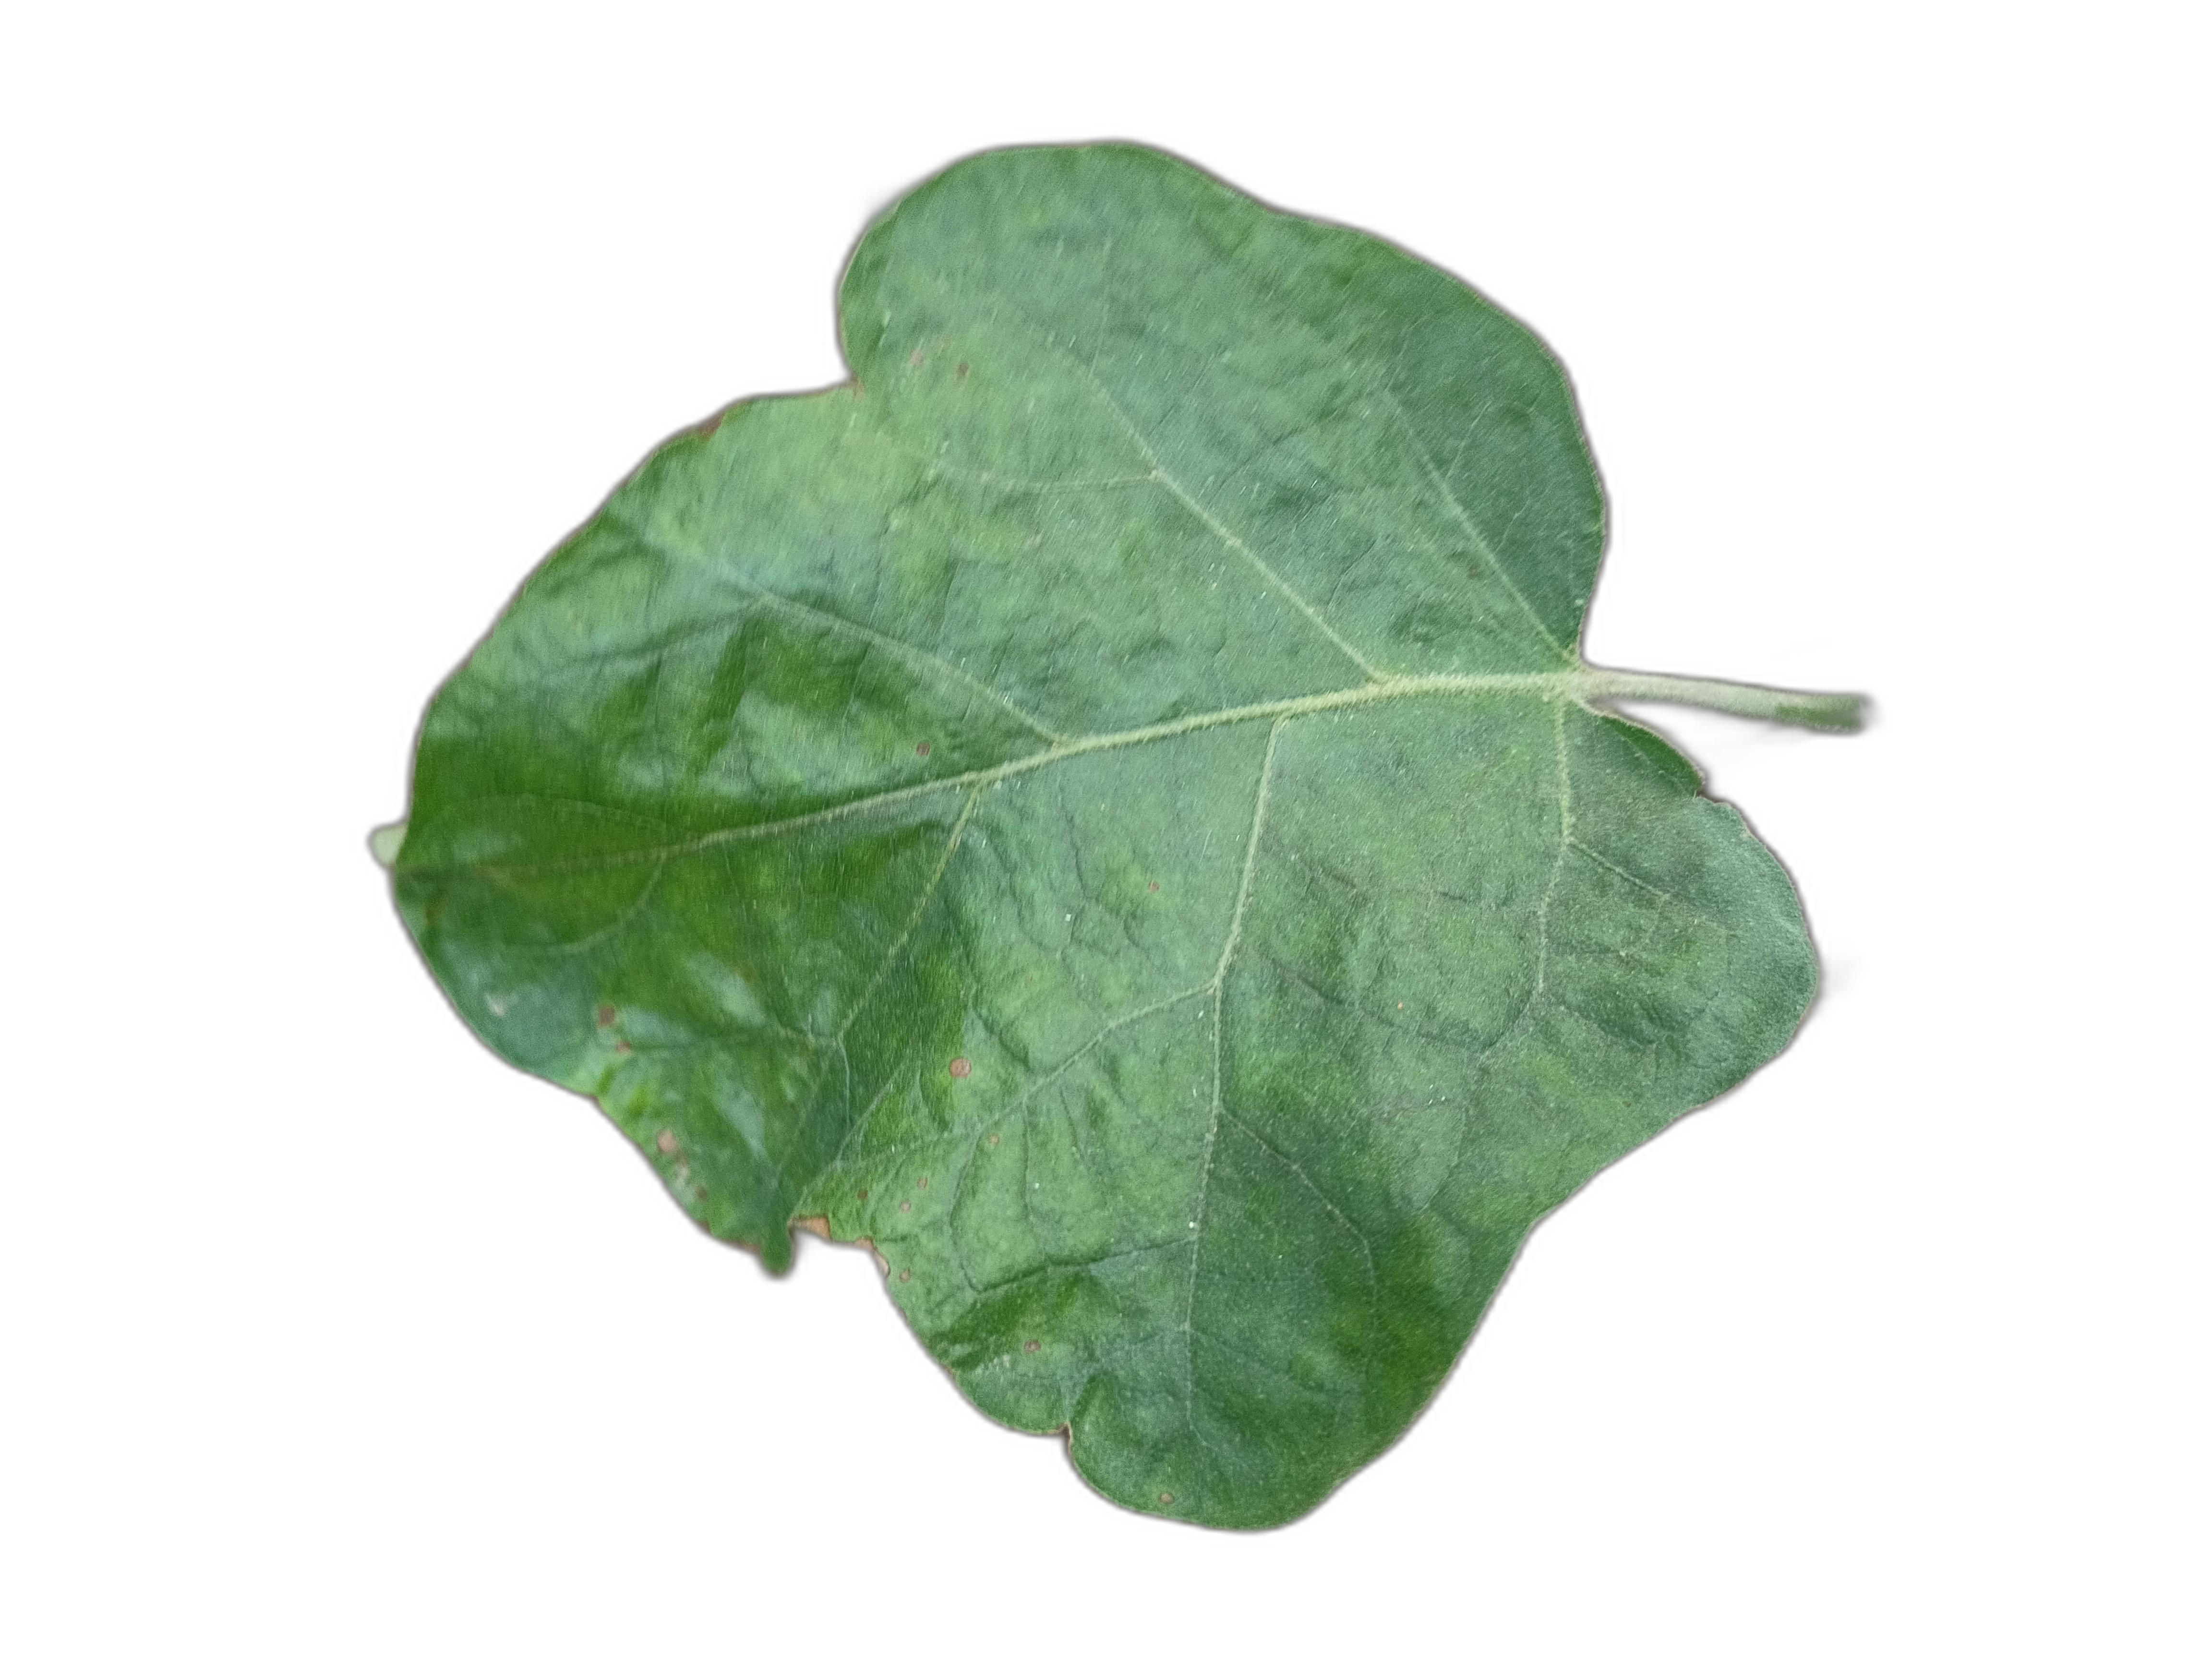
Label: Leaf Spot Disease